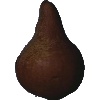
Label: pear_kaiser